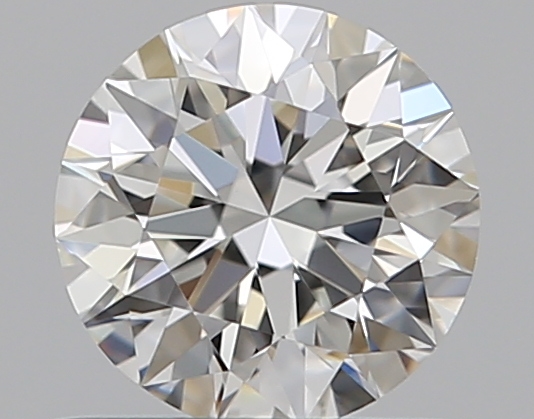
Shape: round
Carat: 0.55
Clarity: VVS2
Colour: H
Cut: EX
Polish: EX
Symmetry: EX
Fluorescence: N
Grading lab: GIA
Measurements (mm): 5.24 x 5.27 x 3.28